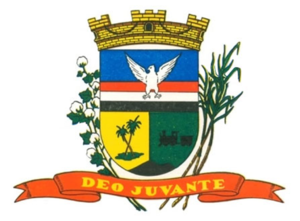
Elias Fausto est une municipalité brésilienne de l'État de São Paulo et la Microrégion de Campinas.